Richard May (speedway rider)

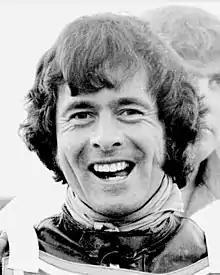
Richard May, speedway rider.

Charles Richard May (born 8 May 1944 in Southampton, England) was a motorcycle speedway rider that rode for Reading Racers and Poole Pirates between 1969 and 1977.